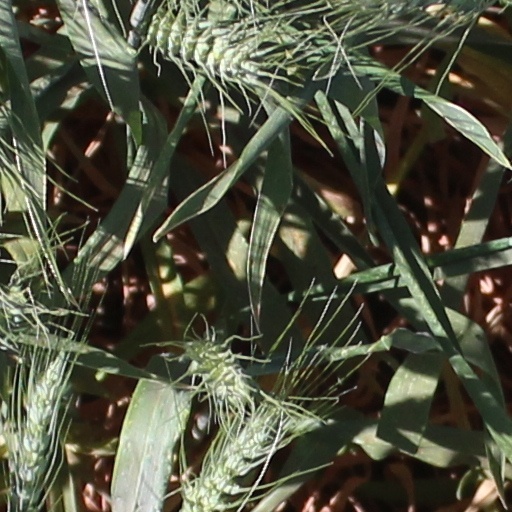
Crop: wheat